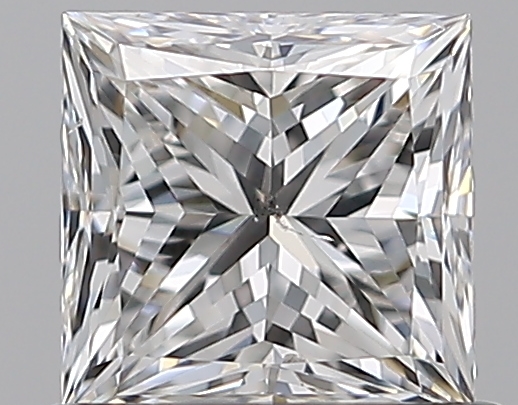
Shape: princess
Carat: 0.72
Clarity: SI1
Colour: F
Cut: VG
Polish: EX
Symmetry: VG
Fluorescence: N
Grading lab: GIA
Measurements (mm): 4.88 x 4.8 x 3.63